Stanisław Wojciechowski

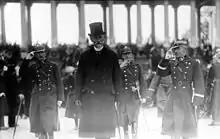
Wojciechowski with General Mariusz Zaruski, mid 1920s

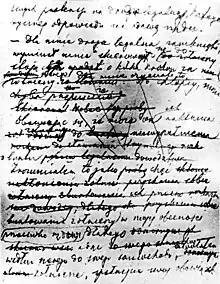
President Wojciechowski's handwritten description of his meeting with Piłsudski on the Poniatowski Bridge during the May Coup in 1926

On 5 September 1924, Wojciechowski visited the Polish city of Lwów (now Lviv, Ukraine). At the end of Kopernika and Legionów Street, an explosive charge was thrown towards the car where the president was travelling. Fortuitously, the bomb did not explode.. It was believed that the assassin was Stanisław Steiger, an employee of a commercial company and a student of Jewish law, who was immediately arrested and kept in prison throughout the subsequent trial, and was threatened by the death penalty. The first trial against Steiger took place on 15 and 16 September 1924 ere the District Court in Lviv. The prosecutor was Alfred Laniewski, and the defender was lawyer Michał Grek. The Regional Court referred the case to ordinary proceedings with the participation of sworn judges. In the proceedings, Steiger was defended by lawyer Natan Loewenstein. The trial during which Loewenstein gave his defence speech did not take place until 16 December 1925. Steiger spent all this time in custody, but by this time, new circumstances regarding the assassination attempt were revealed. Thanks to the lawyer's speech, which Loewenstein published in Lviv a year later, the accused was cleared of the charges and acquitted. The suspect of the assassination ended up being Teofil Olszewski, from the Ukrainian Military Organization, who subsequently fled Poland by illegally crossing the German border near Bytom and was arrested by the Germans on 3 October 1924. Olszewski was convicted of crossing the border illegally for two weeks in prison, suspended for one year, and then granted political refugee status in Germany and permission to settle in Marienburg (Malbork), close to the Polish border.